Frascati, Warsaw

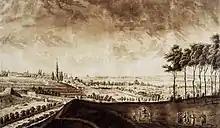
View of Poniatowski's estates in 1789, by Zygmunt Vogel. The 15-metre minaret and pavilions can be seen to the centre-left

The history of Frascati dates back to 1779, when a road was constructed from Wiejska Street to the private palace of prince Kazimierz Poniatowski (1721–1800), lord chamberlain of the Polish–Lithuanian Commonwealth and brother of king Stanisław II Augustus. The sole remainder of that residence is the so-called Little White Palace ("Biały Pałacyk") situated on Na Skarpie Street. The complex currently houses the Museum of the Earth of the Polish Academy of Sciences. The extensive gardens that once adorned the palace were designed by Szymon Bogumił Zug and are now occupied by the 53-hectare Marshal Edward Rydz-Śmigły Park (often simplified to Marshal Rydz Park). In the early 19th century, French restaurateur Simon Chovot founded a recreational and entertainment park on Poniatowski's estates. The subsequent owners of the property, the aristocratic Branicki family, built a larger Renaissance Revival-styled chateau, which became known as the Red Palace ("Czerwony Pałac") due to its clinker brick exterior. Designed by Leandro Marconi, the palace housed the French Embassy to Poland until 1939 and was eventually destroyed during World War II.